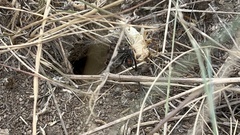
Species: Lactrodectus_hesperus